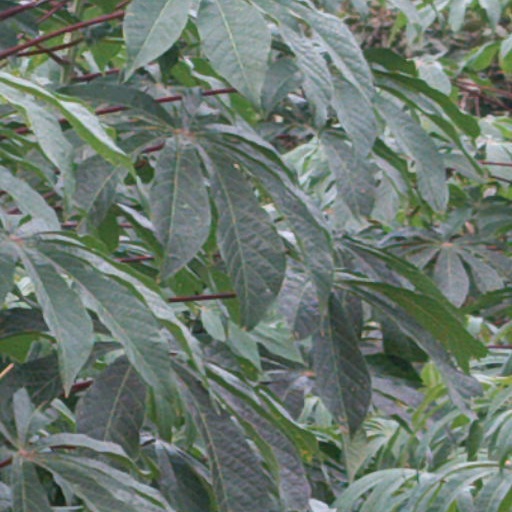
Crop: cassava